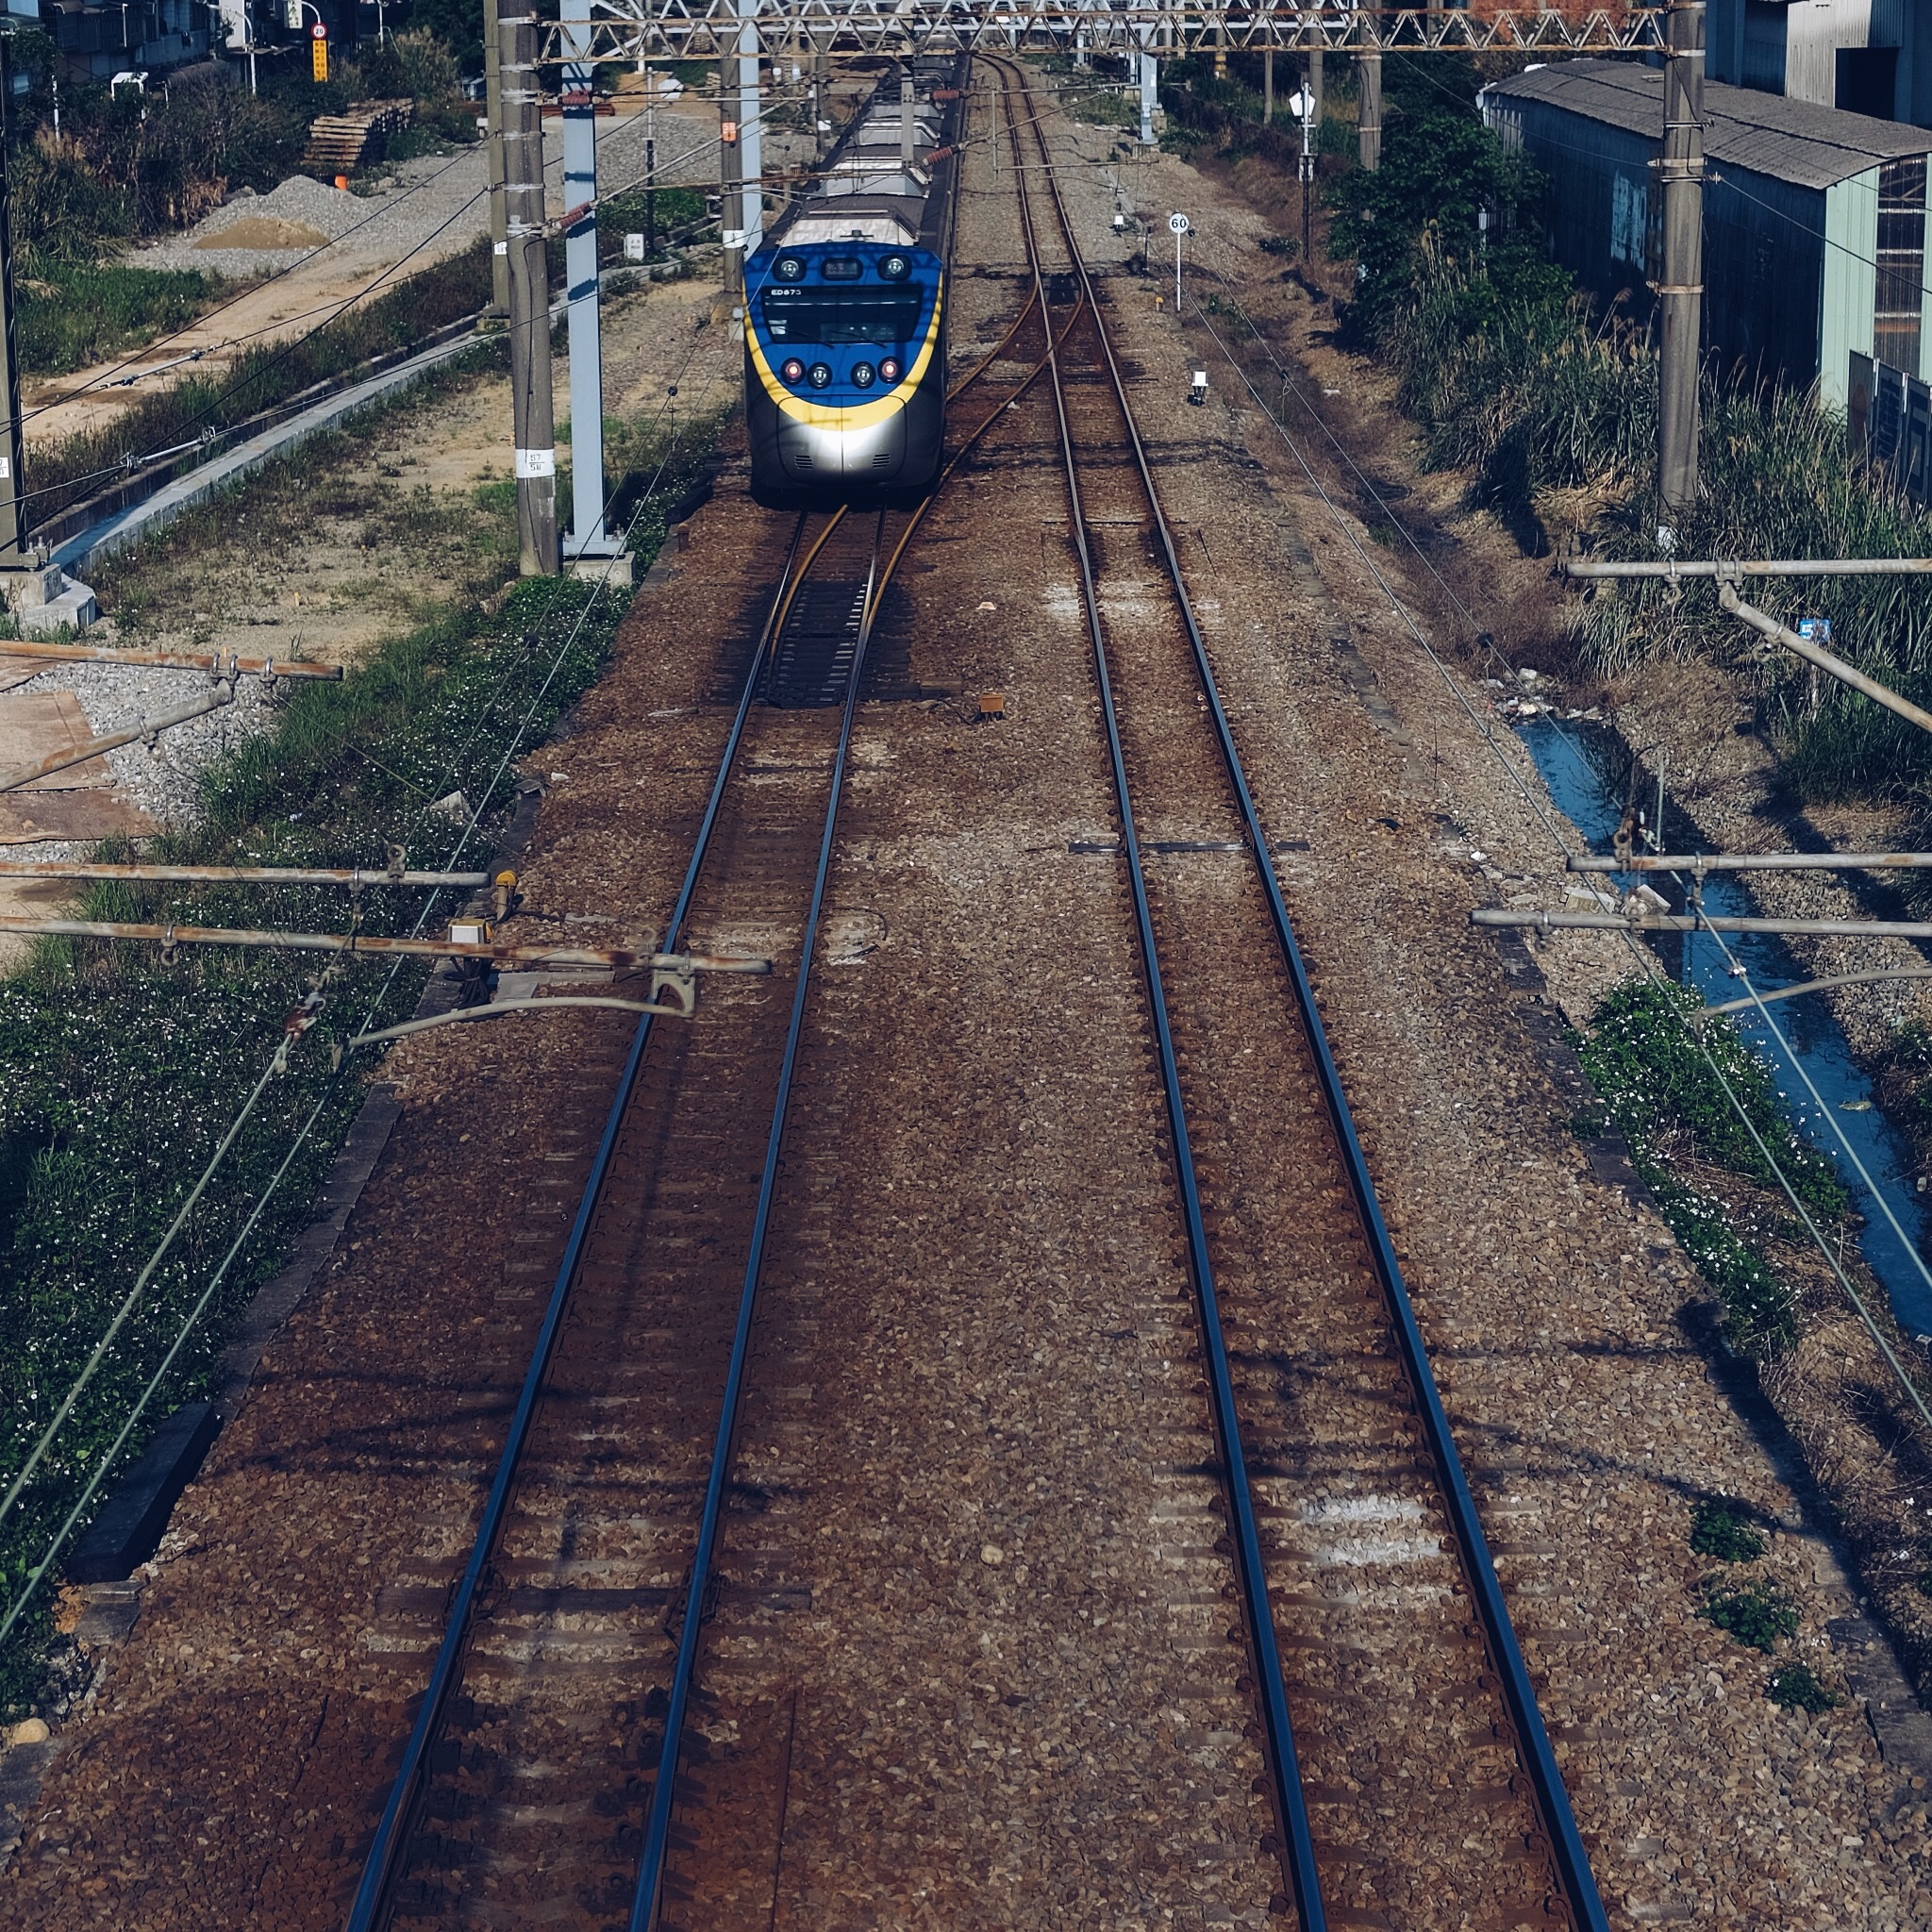
track, train, transport, vehicle, train station, electricity, lane, public transport, junction, rail transport, land vehicle, residential area, rolling stock, metropolitan area, high speed rail